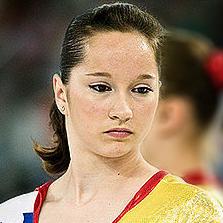
Age: 18